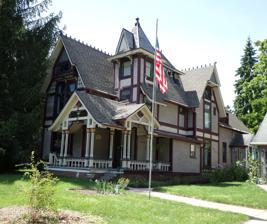
Building: Darius B. Moon House
Country: United States of America
Year built: 1894
United States historic place Darius B. Moon House U.S. National Register of Historic Places Location 216 Huron St., Lansing, Michigan Coordinates 42°43′54″N 84°34′19″W / 42.73167°N 84.57194°W / 42.73167; -84.57194 ( Darius B. Moon House ) Area less than one acre Built 1894 ( 1894 ) Architect Darius B. Moon Architectural style Queen Anne NRHP reference No. 82000535 Added to NRHP November 30, 1982 The Darius B. Moon House is a private home constructed by architect Darius B. Moon for his own use. It is located at 216 Huron Street in Lansing, Michigan . The house was listed on the National Register of Historic Places in 1982. History Darius B. Moon was born in 1851 in Cattaraugus County, New York , and moved to Eaton County, Michigan when he was three years old. He was married in 1877 and moved to Lansing by 1883 and began his career as a builder. He was interested in architecture from an early age, and was likely self-taught. Following his interest, by 1888 he was working as an architect. In 1894, Moon designed this Queen Anne house, then located at 112 Logan Street, for his own residence. He lived there until his retirement in 1923, at which time he converted the second floor into an apartment. Moon lived in the apartment, while his daughter Princess and her husband, Howard Adams, occupied the downstairs apartment. Moon lived in the house until his death in 1934, and his daughter lived there through the mld-1950s. In the 1970s there was a fire on the second floor, and the house was abandoned. In 1975, a local non-profit, Save the Moon House, Inc., purchased the house and in 1978 moved it to its present location. The house was sold to a private owner, and rehabilitated by 1979. Description The Darius B. Moon House Is a two-and-one-half-story, Queen Anne-style house with a  cross-gable-and-hip roof topped with a prominent three-story, square tower. Ornamental tin cresting runs along the roof ridge, and a tin finial is located at the peak of the tower. A single-story porch is located on one side. At the rear is a single-story 1904 addition, and a second 1978 addition constructed after the house was moved. The exterior walls of the house are divided into panels with horizontal and vertical half-timbering, with clapboard in between. The gables are shingled. On the interior, the first floor contains an entrance hall leading to a staircase, along with a small parlor, living room, a long narrow dining room, a half-bath and an office. The rear addition houses the kitchen and breakfast area. The second floor contains three bedrooms and two bathrooms. References